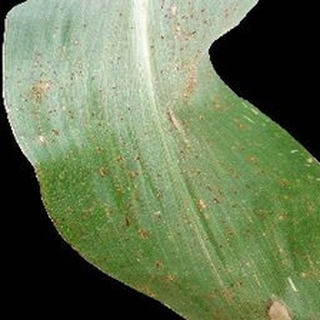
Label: corn_common_rust